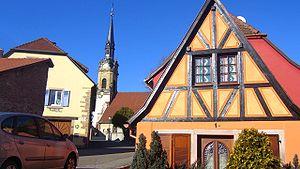
Eglise Sainte Colombe à Hattstatt (Haut-Rhin)